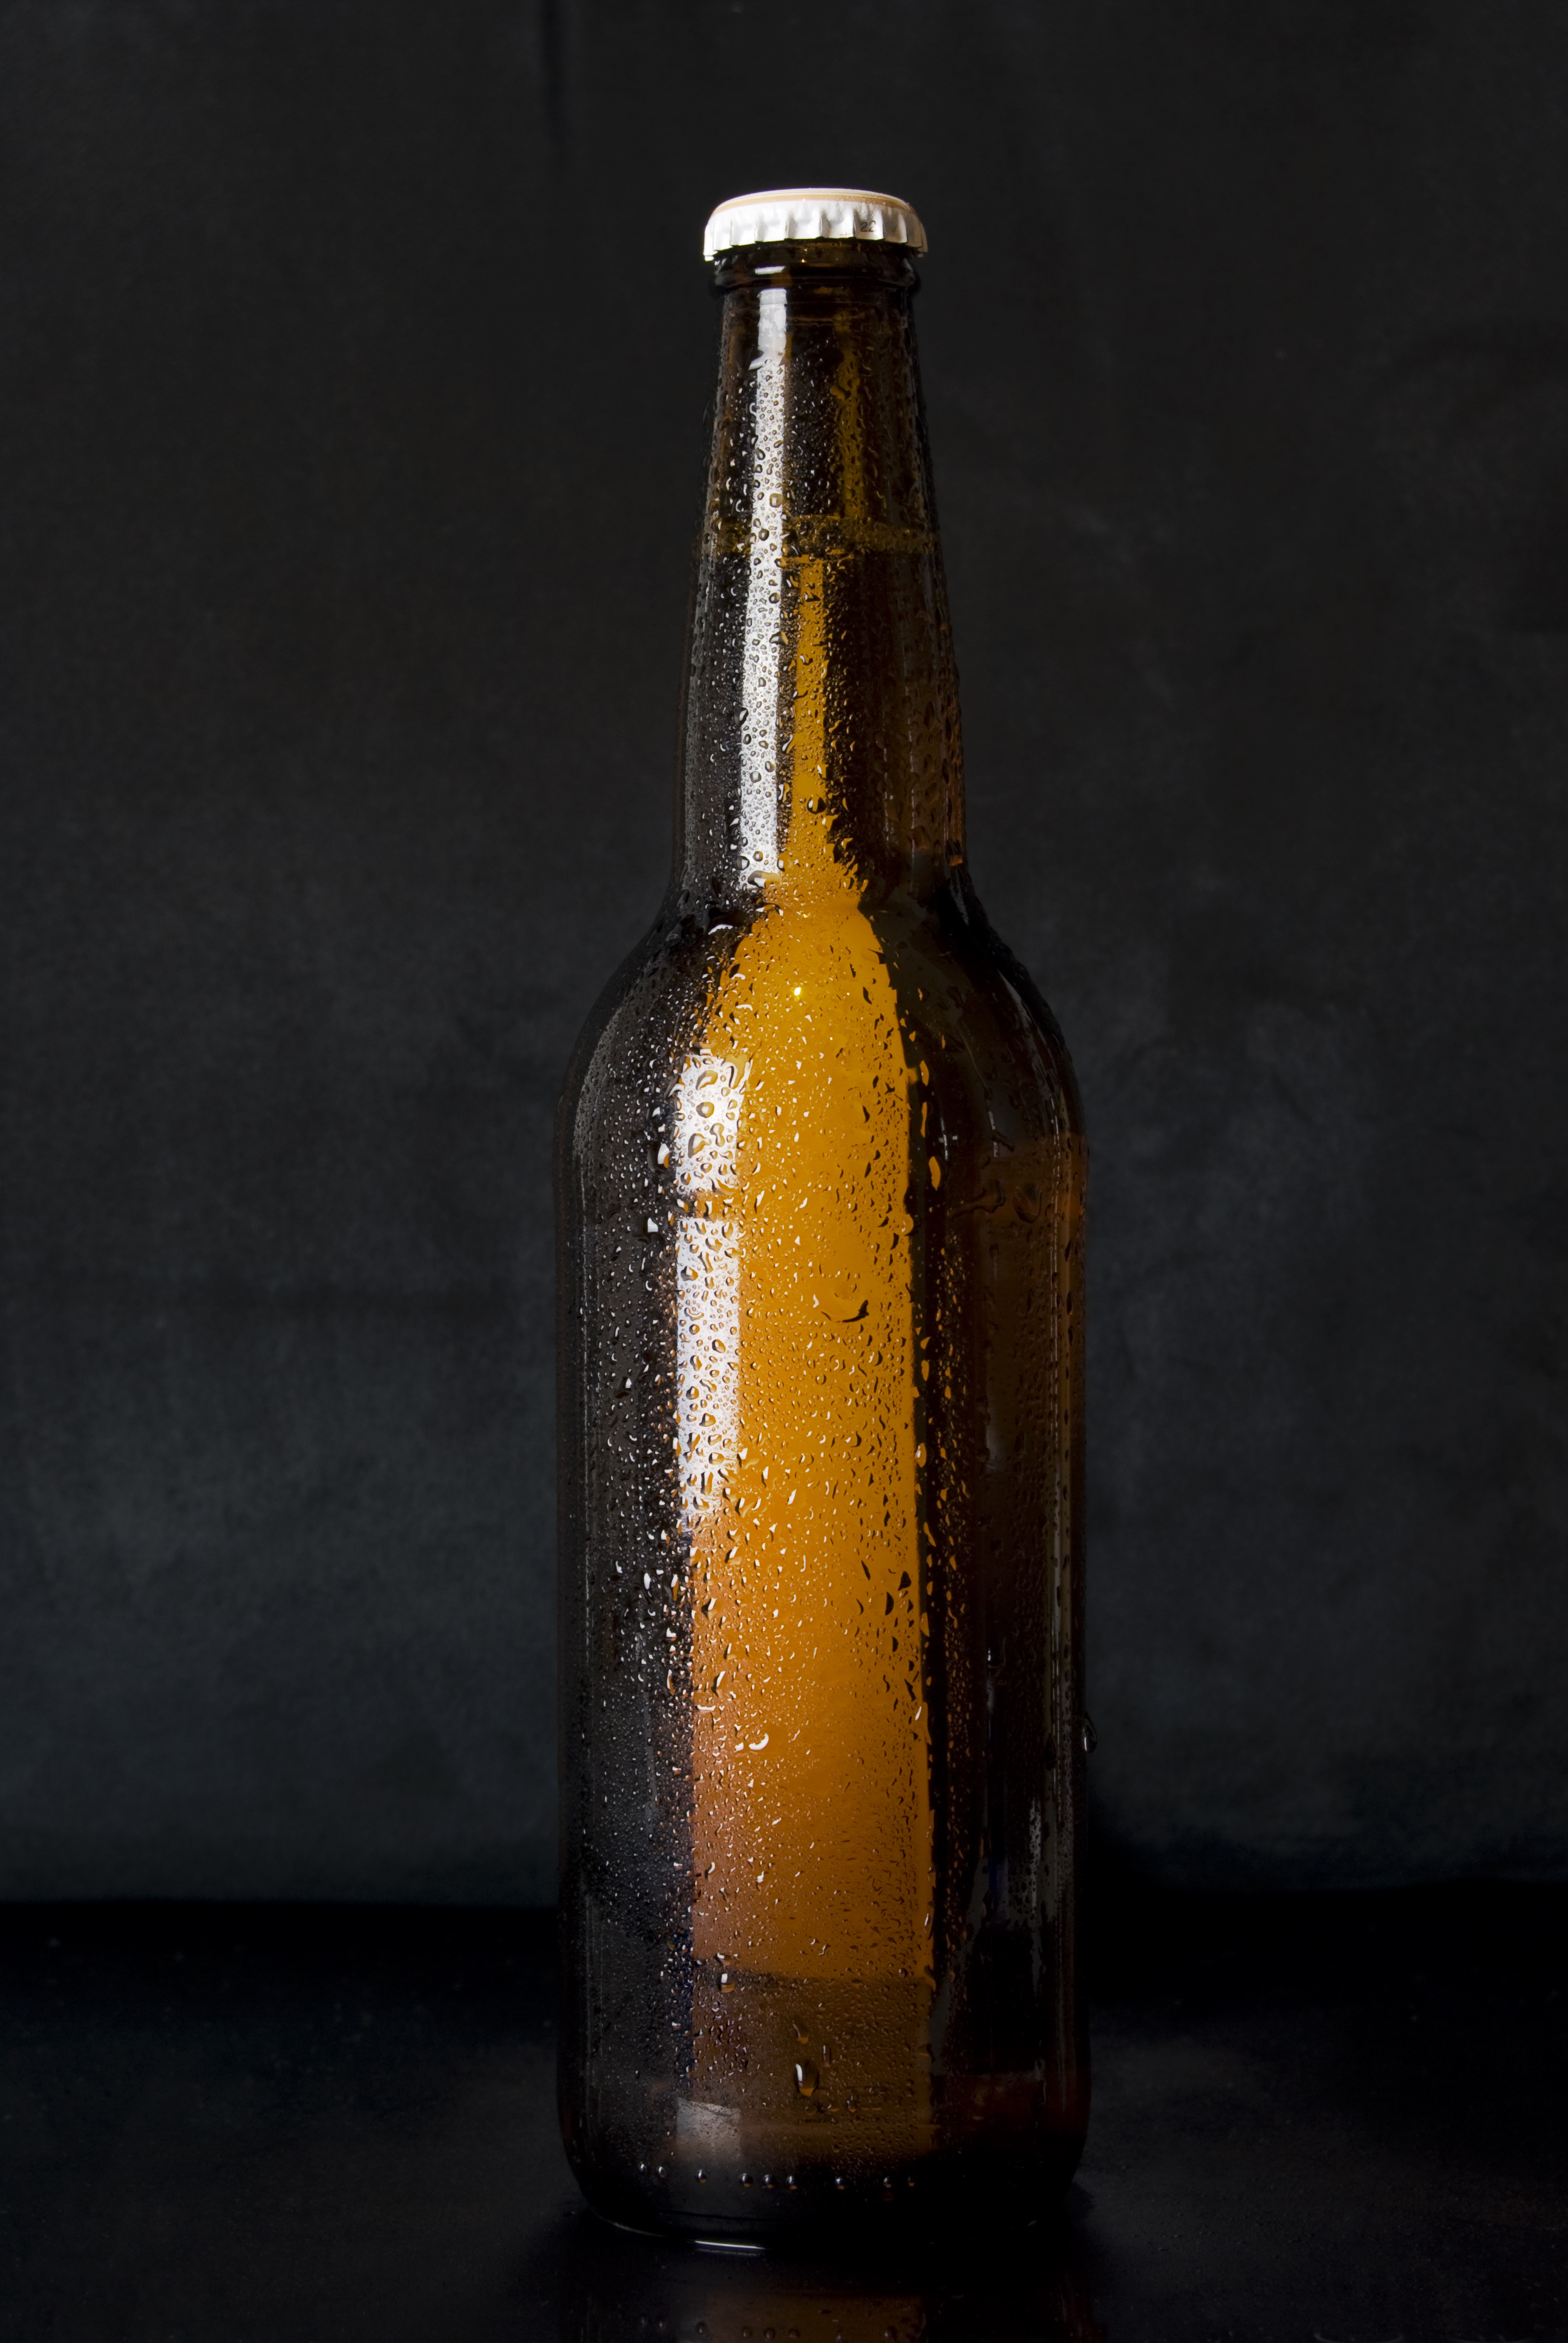
cold, drink, bottle, tableware, beer, wine bottle, glass bottle, drops, beer bottle, alcoholic beverage, still life photography, drinkware